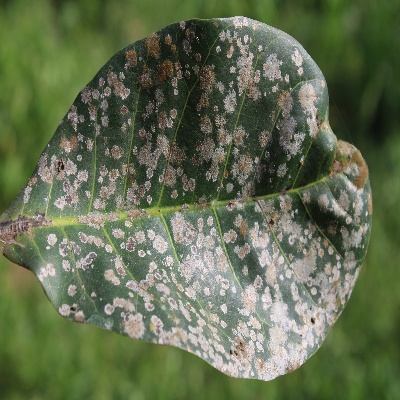
Crop: Cashew
Condition: red rust